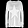
Label: Pullover